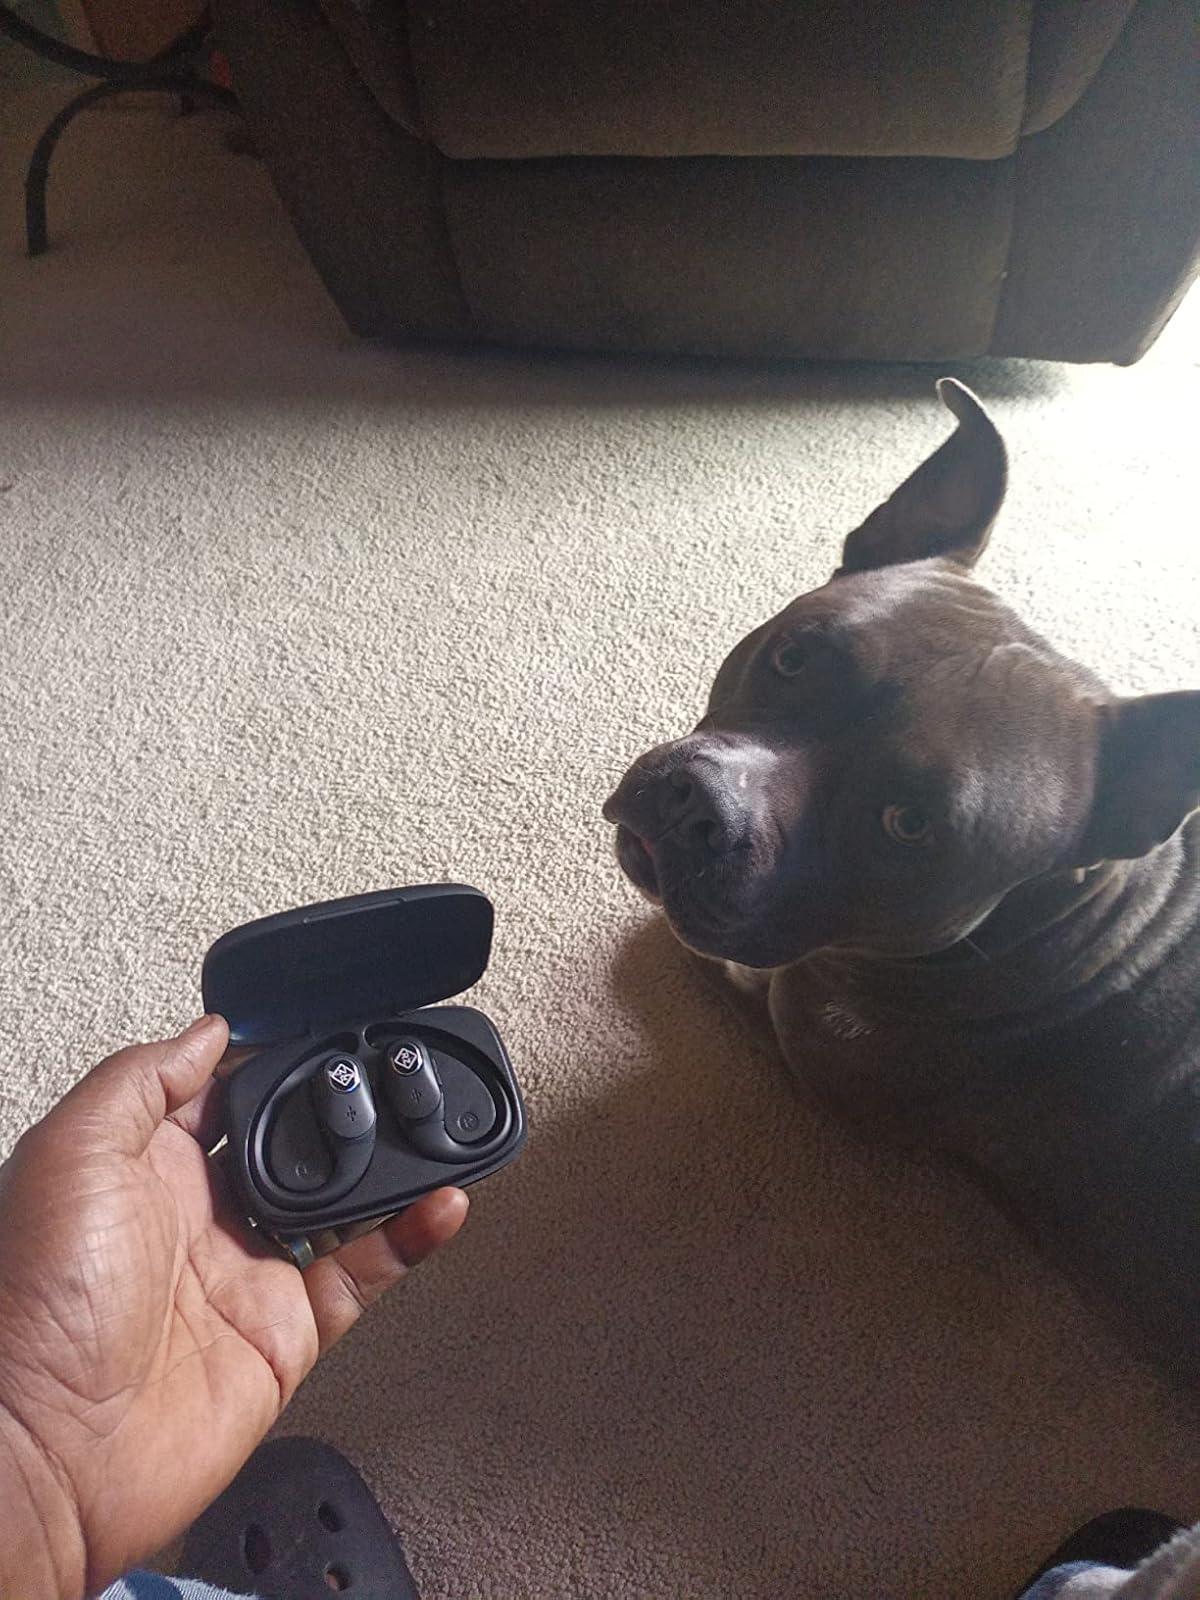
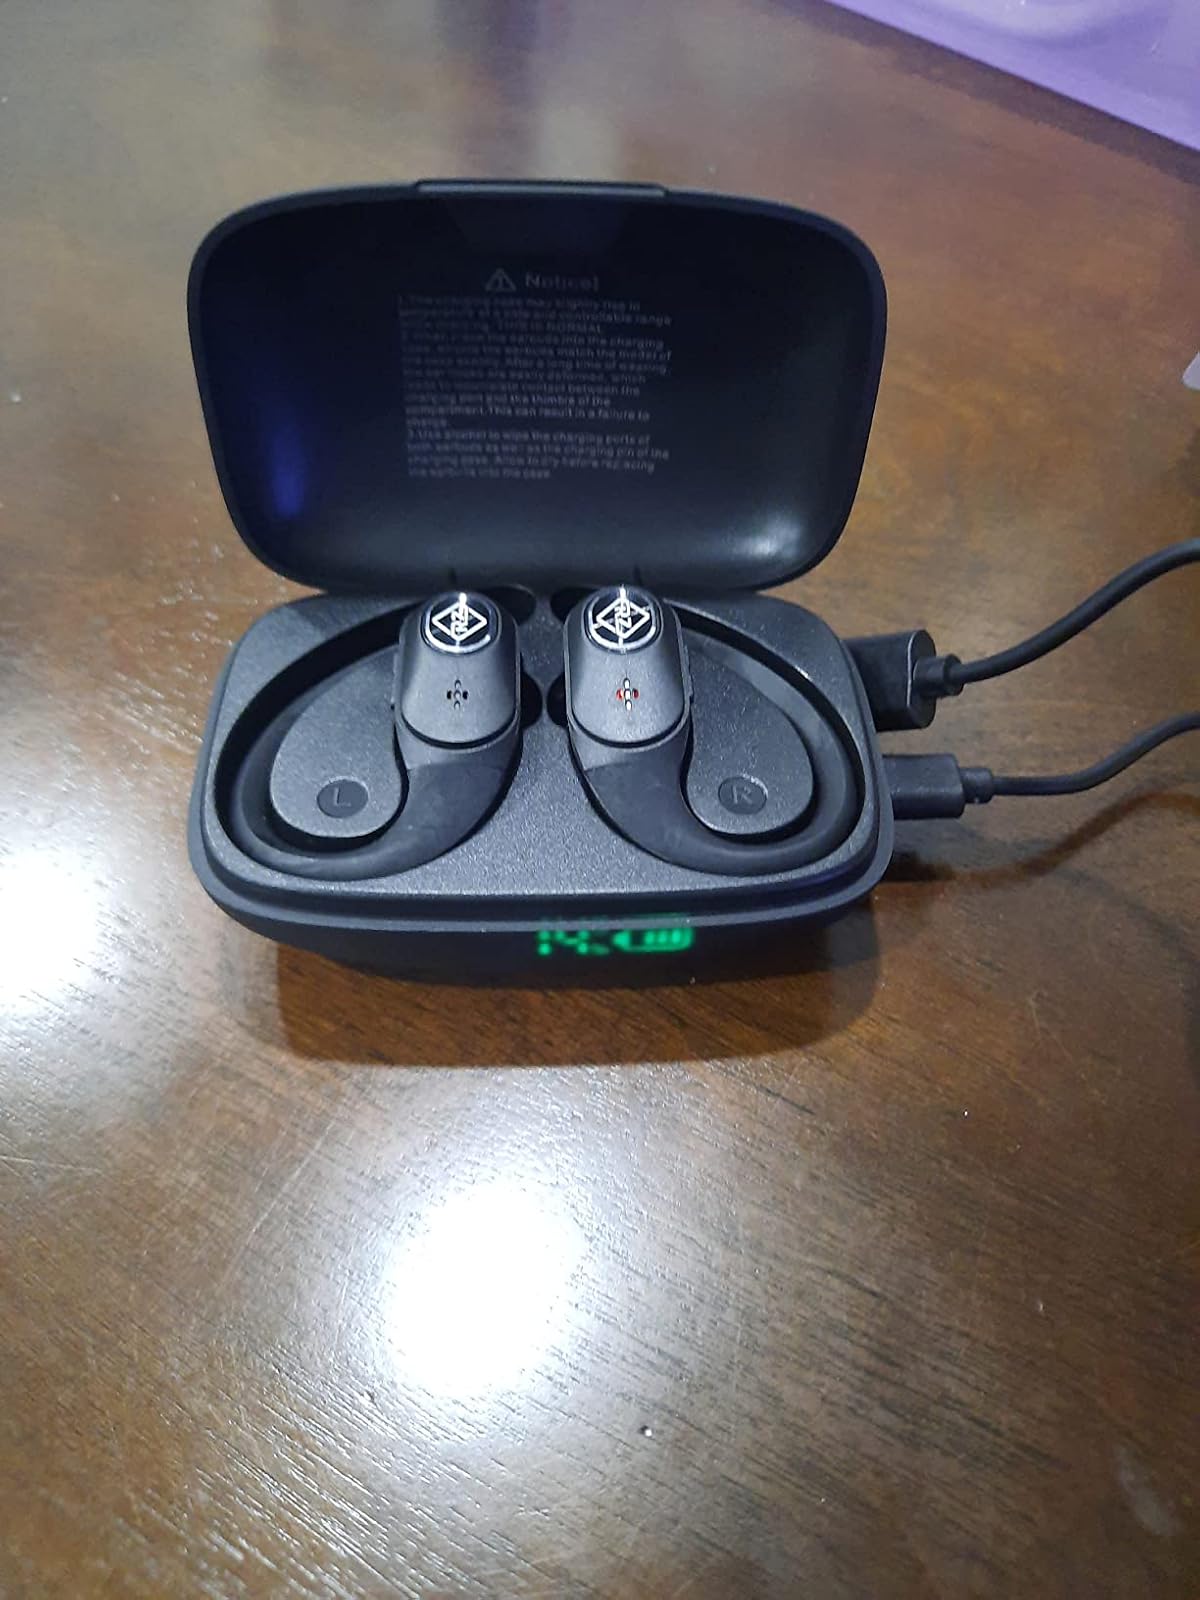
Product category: earbuds
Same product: yes